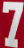
Number: 7